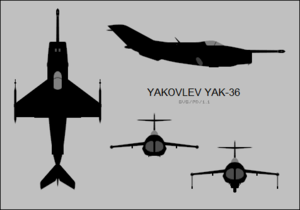
Le Yakovlev Yak-36, aussi connu comme Izdeliye V, est un démonstrateur technologique soviétique pour un avion de chasse ADAV.